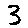
Label: 3